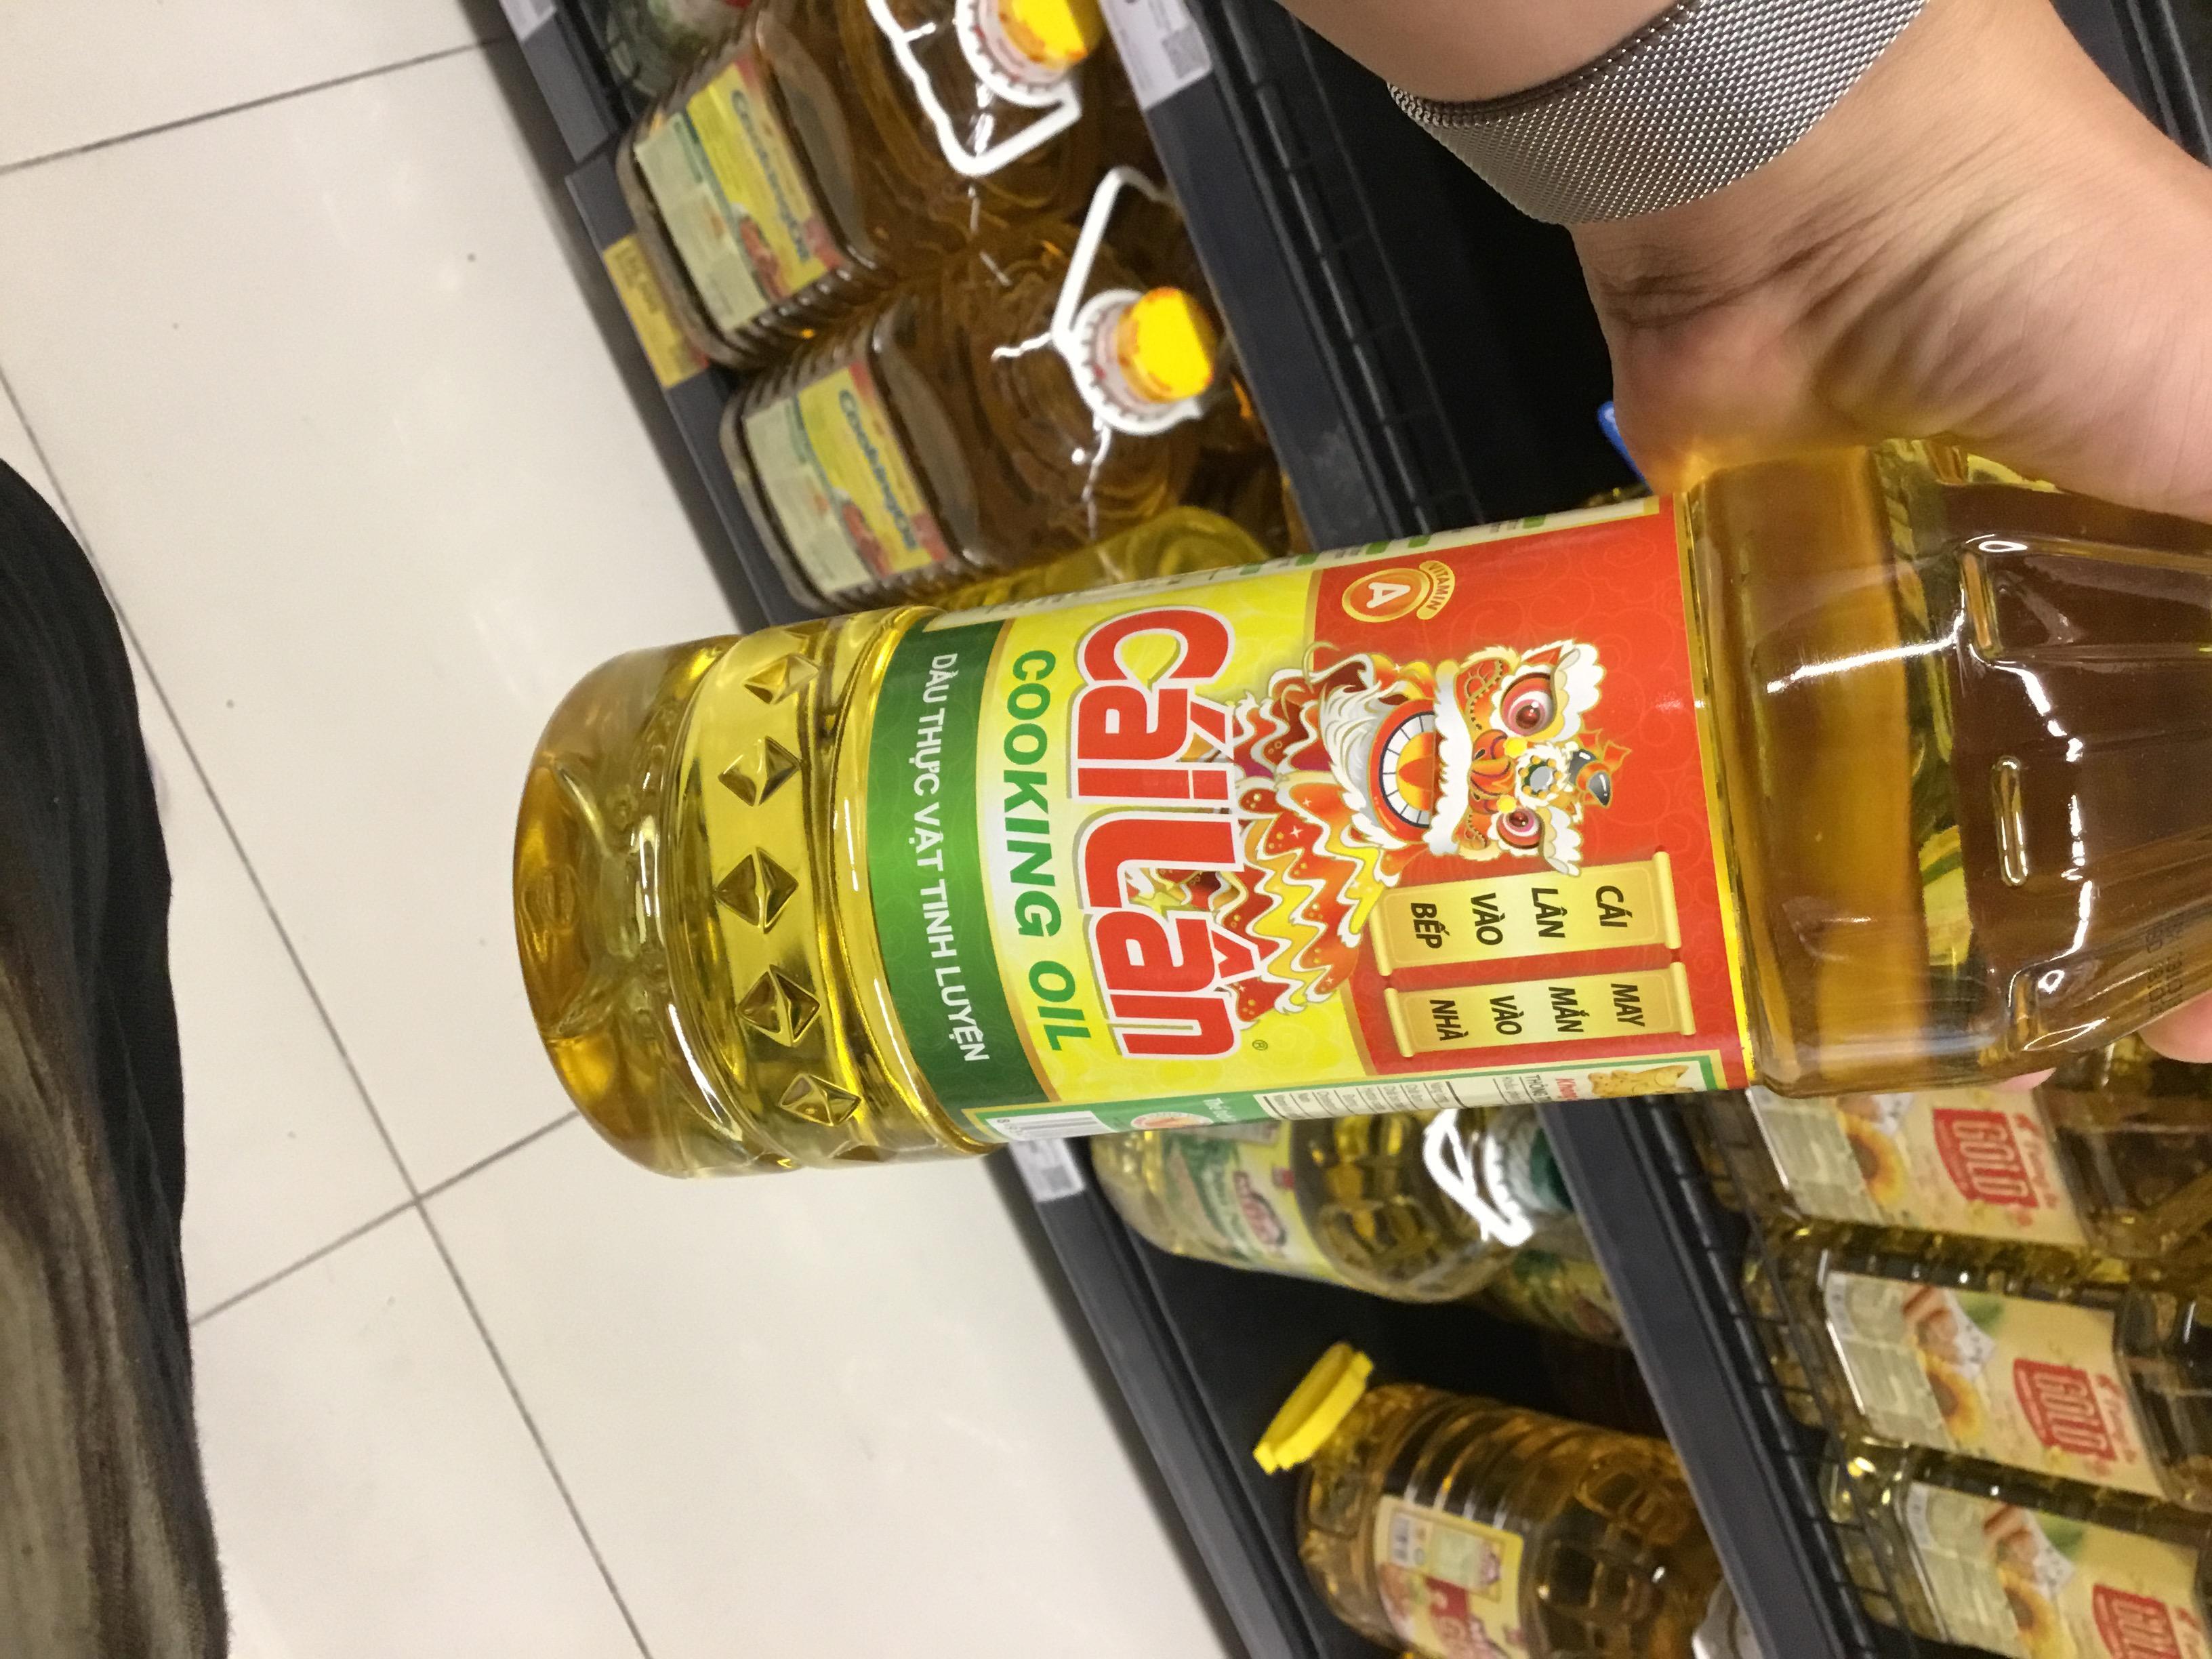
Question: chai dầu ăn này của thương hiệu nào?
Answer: chai dầu ăn này của thương hiệu cái lân